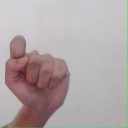
अक्षर: घ